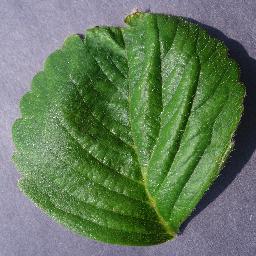
Label: Strawberry___healthy